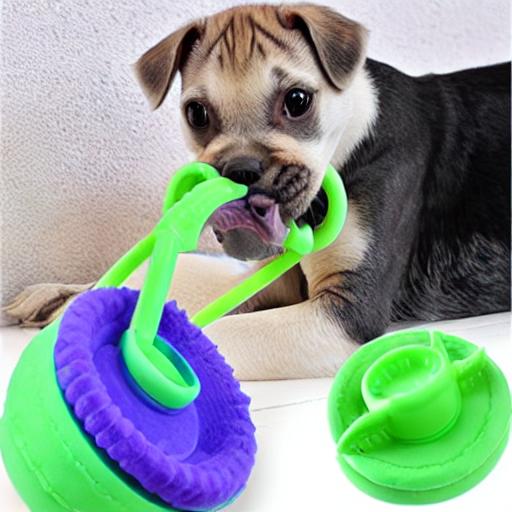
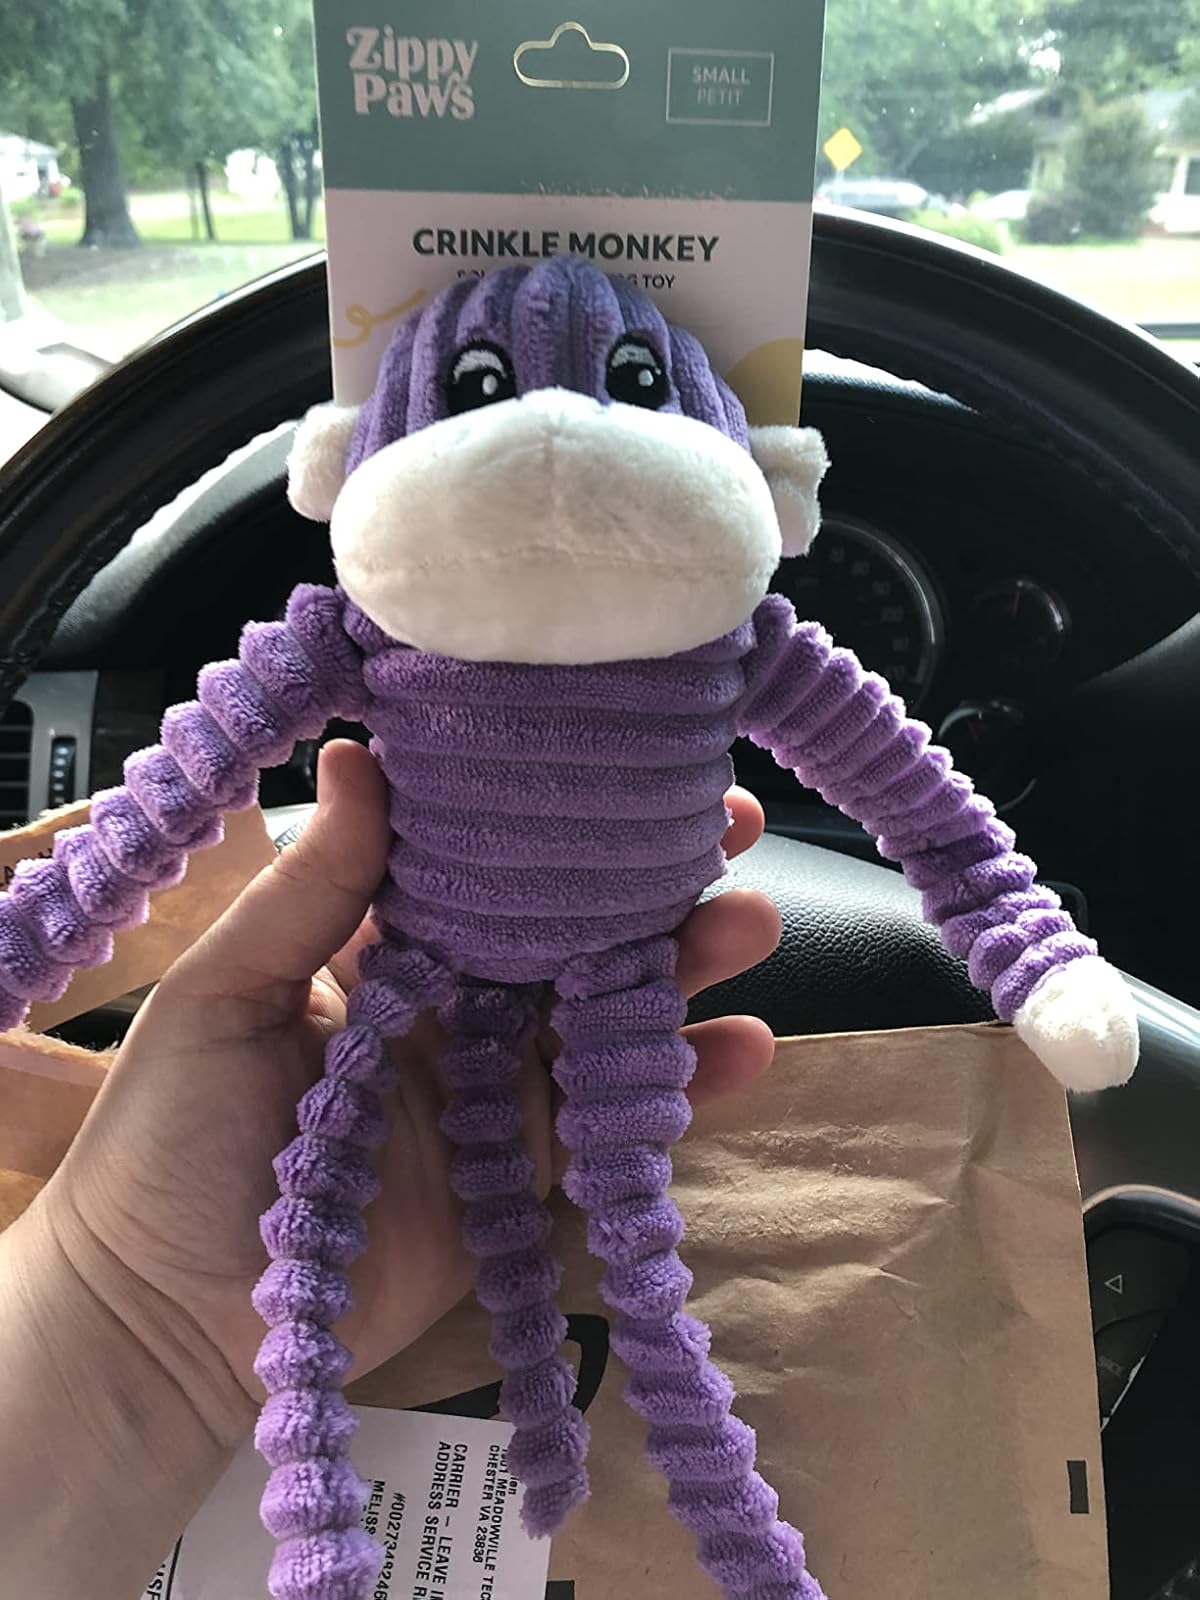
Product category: items_toy
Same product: no